Afanasev A-12.7

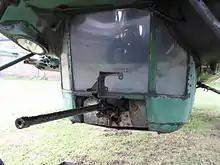
A-12.7 mounted on a Mi-4A helicopter

The A-12.7 machine gun never armed the Tu-4 bomber as initially intended. By then, machine guns were considered obsolescent for this purpose and 23mm cannon were employed instead. Therefore, the A-12.7 was only used in training aircraft and helicopters. The UTI trainer versions of the MiG-15, MiG-17 and MiG-19 aircraft carried a single A-12.7 machine gun. The main application of Afanasev's 12.7mm machine gun, however, was the armament of helicopters. The Mi-4A helicopter was equipped with a single gun with 200 rounds in the gondola below the fuselage. A single A-12.7 was also installed in the nose of the Mi-6A transport helicopter. The Mi-8TV had an A-12.7 machine gun in its nose as well and on the Mi-24A it was installed in the turret NUV-1.